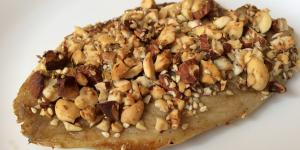
filete de pescado crocante